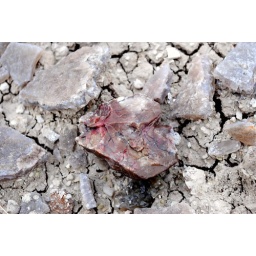
This stone was broken open by someone in the past, but interesting to see the insides with the black veins.